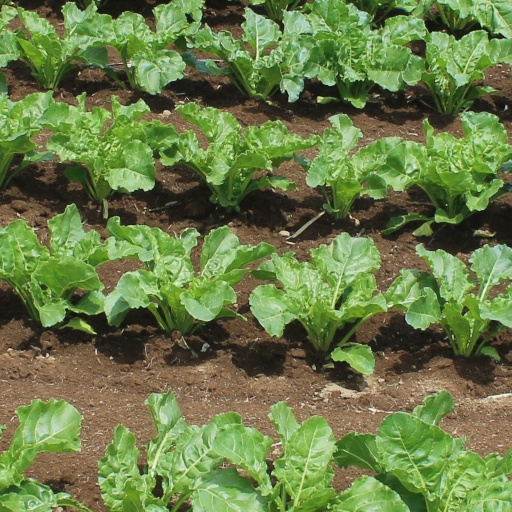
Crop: sugar beet